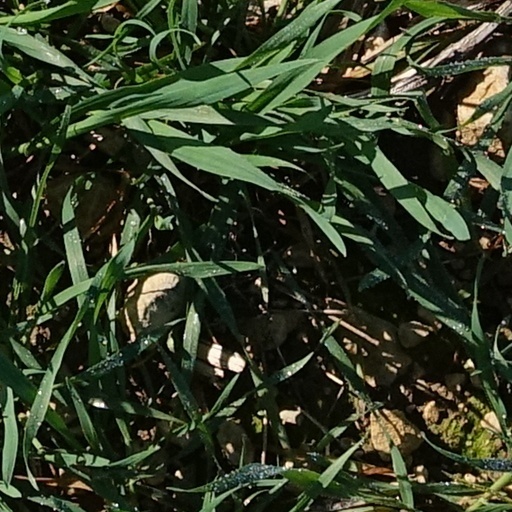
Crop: wheat